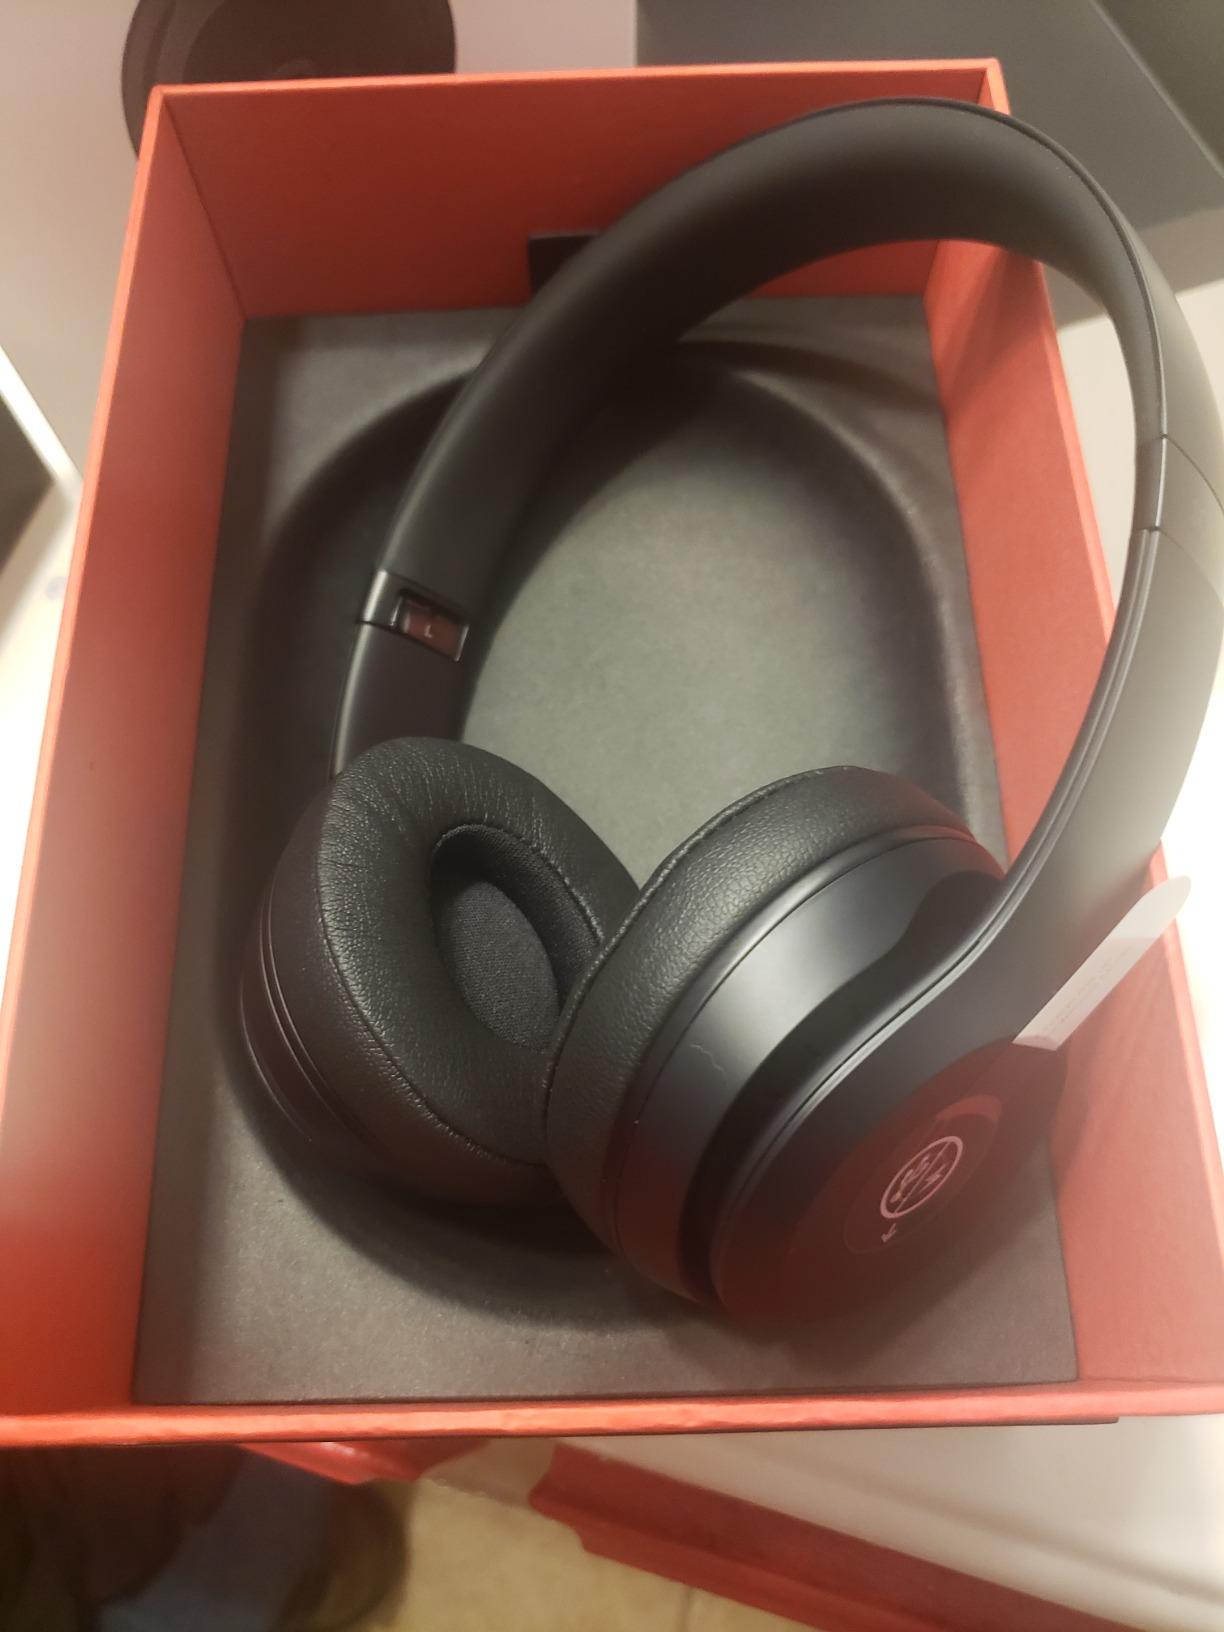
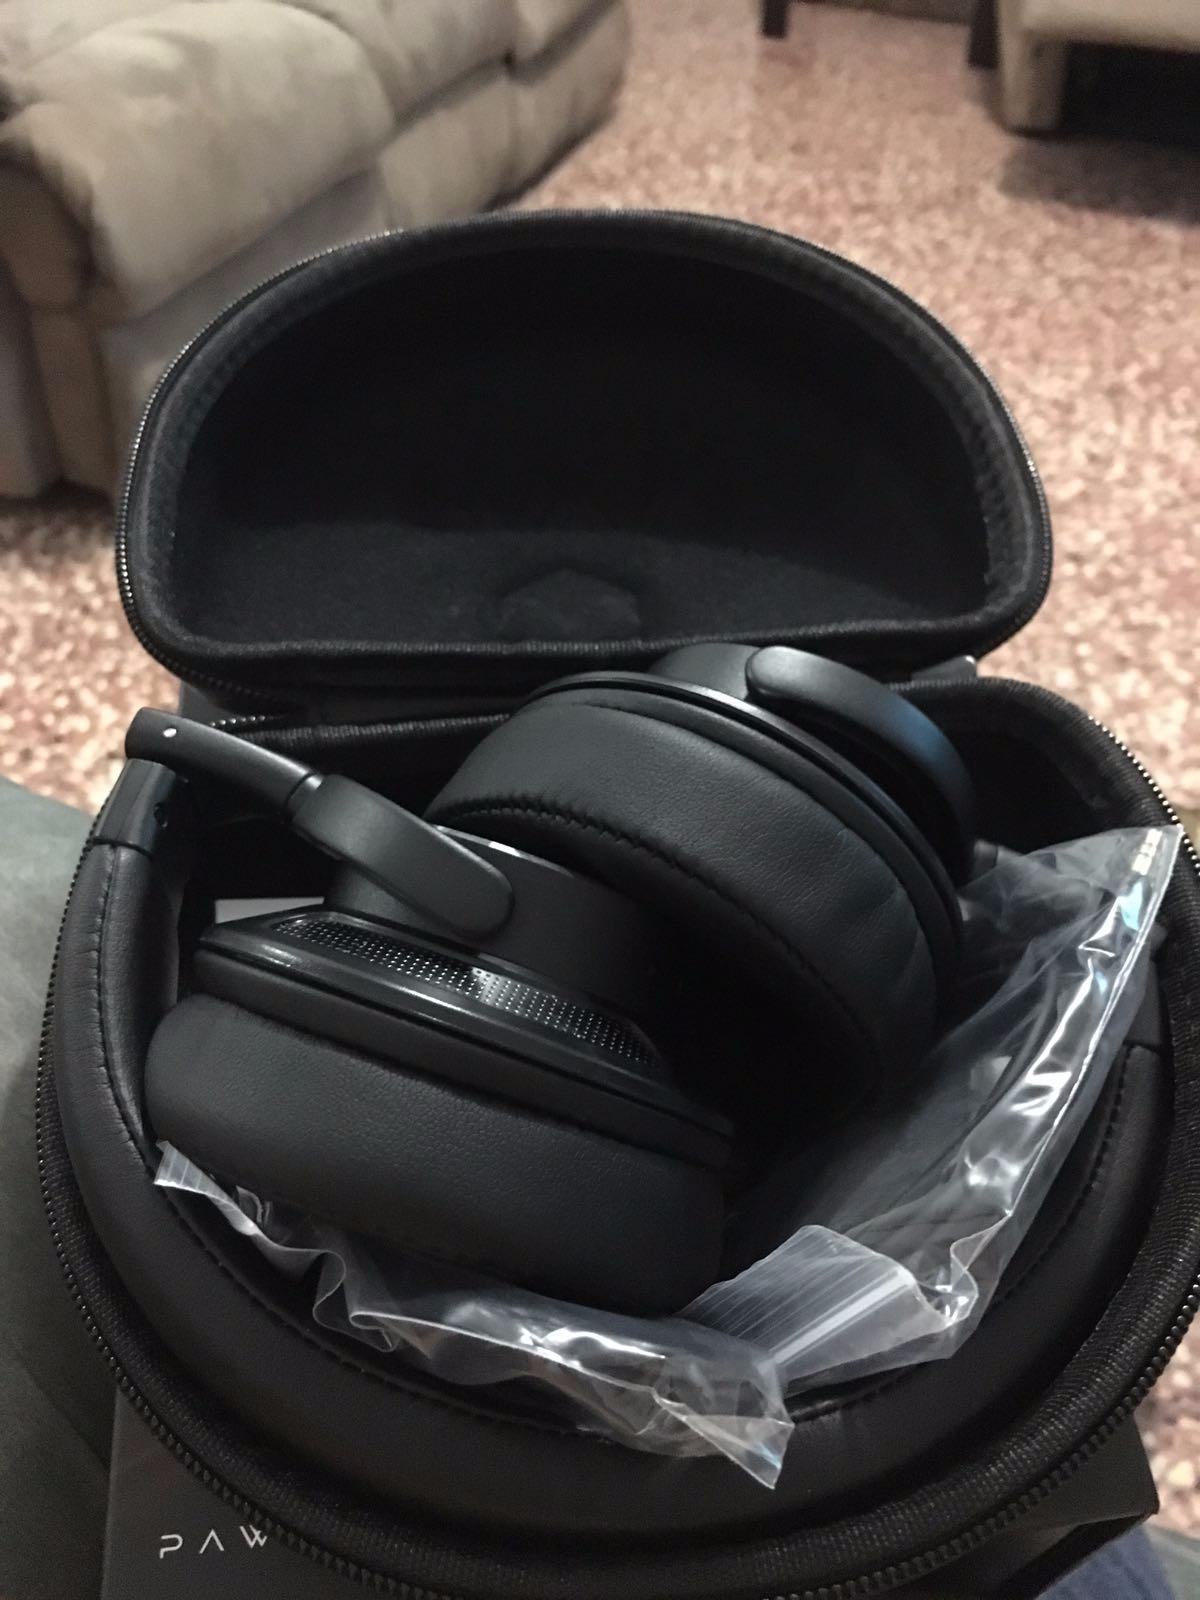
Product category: headphones
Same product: no